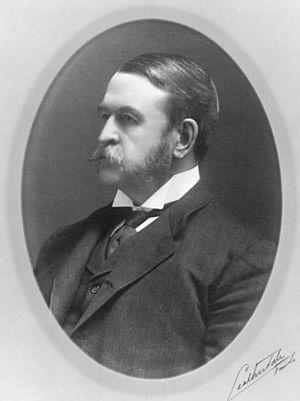
Cette page concerne des événements d'actualité qui se sont produits durant l'année 1905 dans la province canadienne de l'Ontario.
Le premier ministre de l'Ontario est le chef du gouvernement de la province canadienne de l'Ontario. Le premier ministre préside au Conseil exécutif en tant que premier ministre de la Reine.
James Pliny Whitney est un avocat et homme politique canadien.